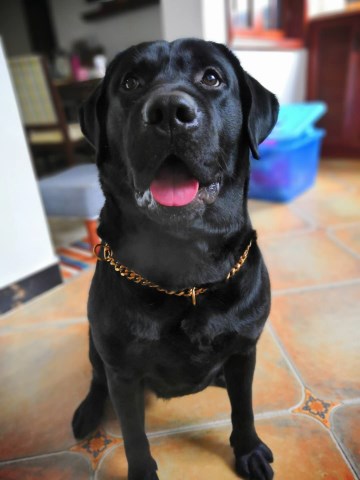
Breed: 3580-n000122-Labrador_retriever